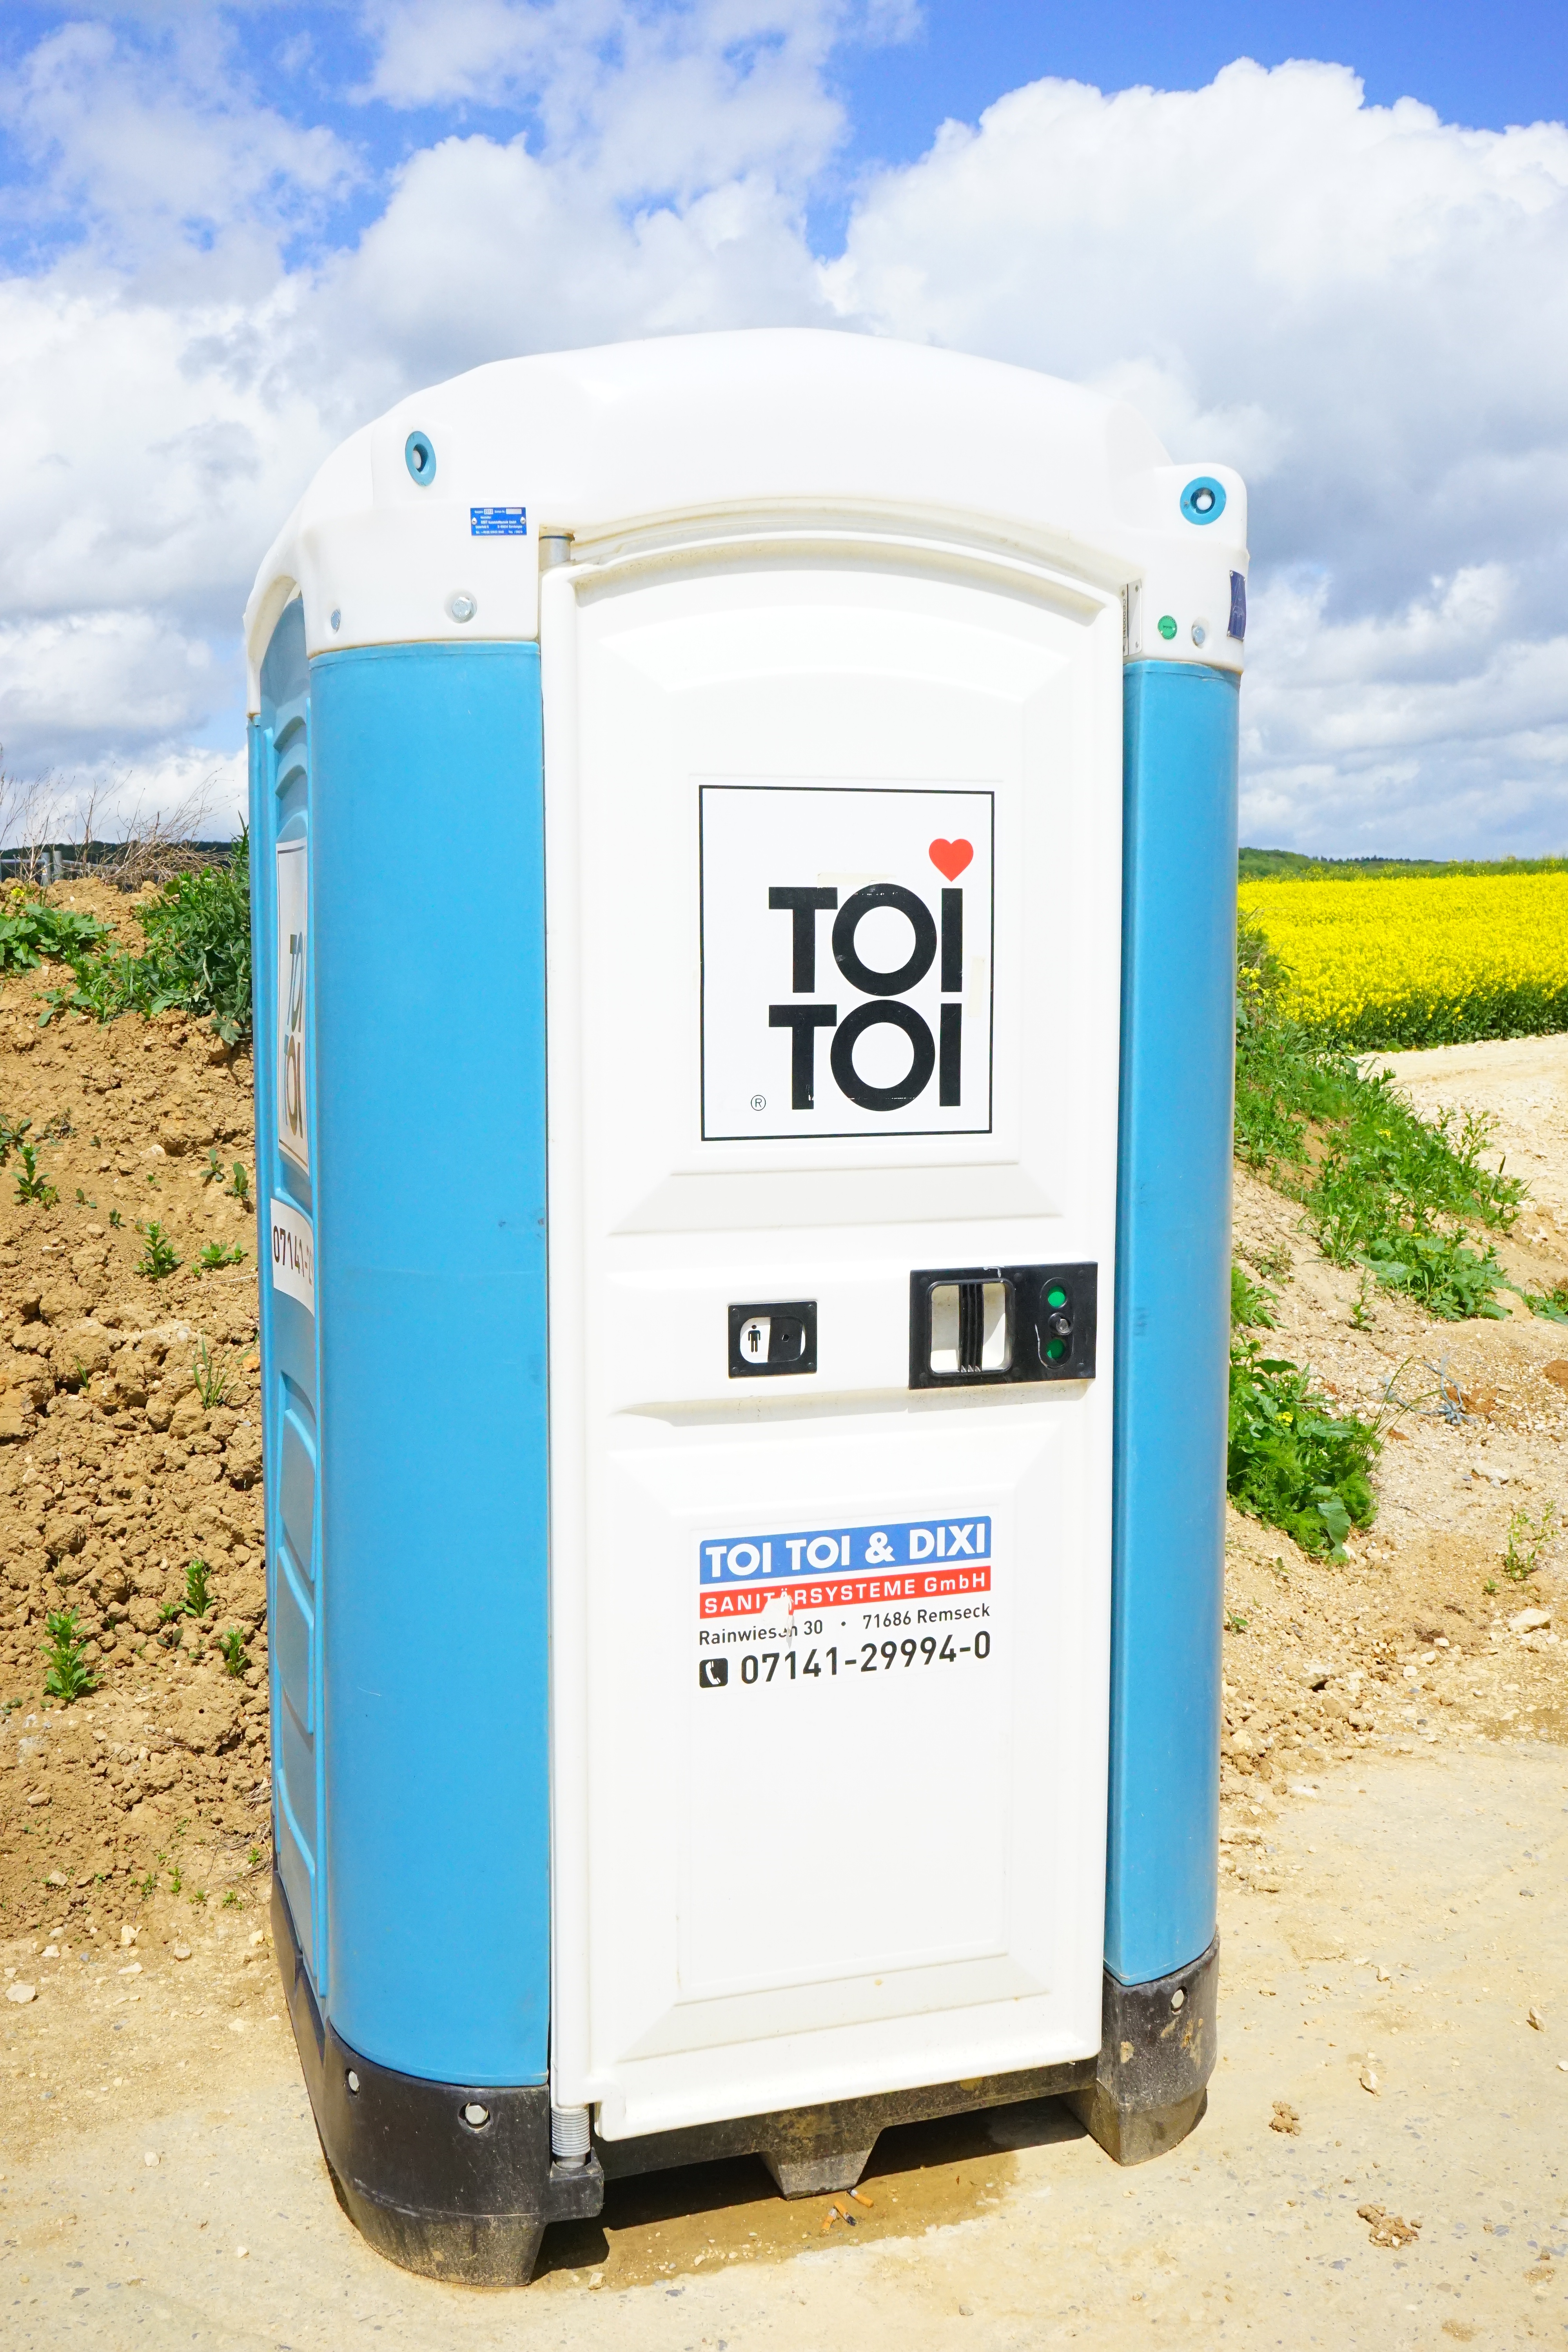
mobile, toilet, energy, product, wc, privy, loo, toilet cabin, public toilet, dixi, sanitary system, portable toilet, transportable, mobile toilet, toi toi, dixi loo